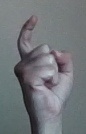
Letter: ra